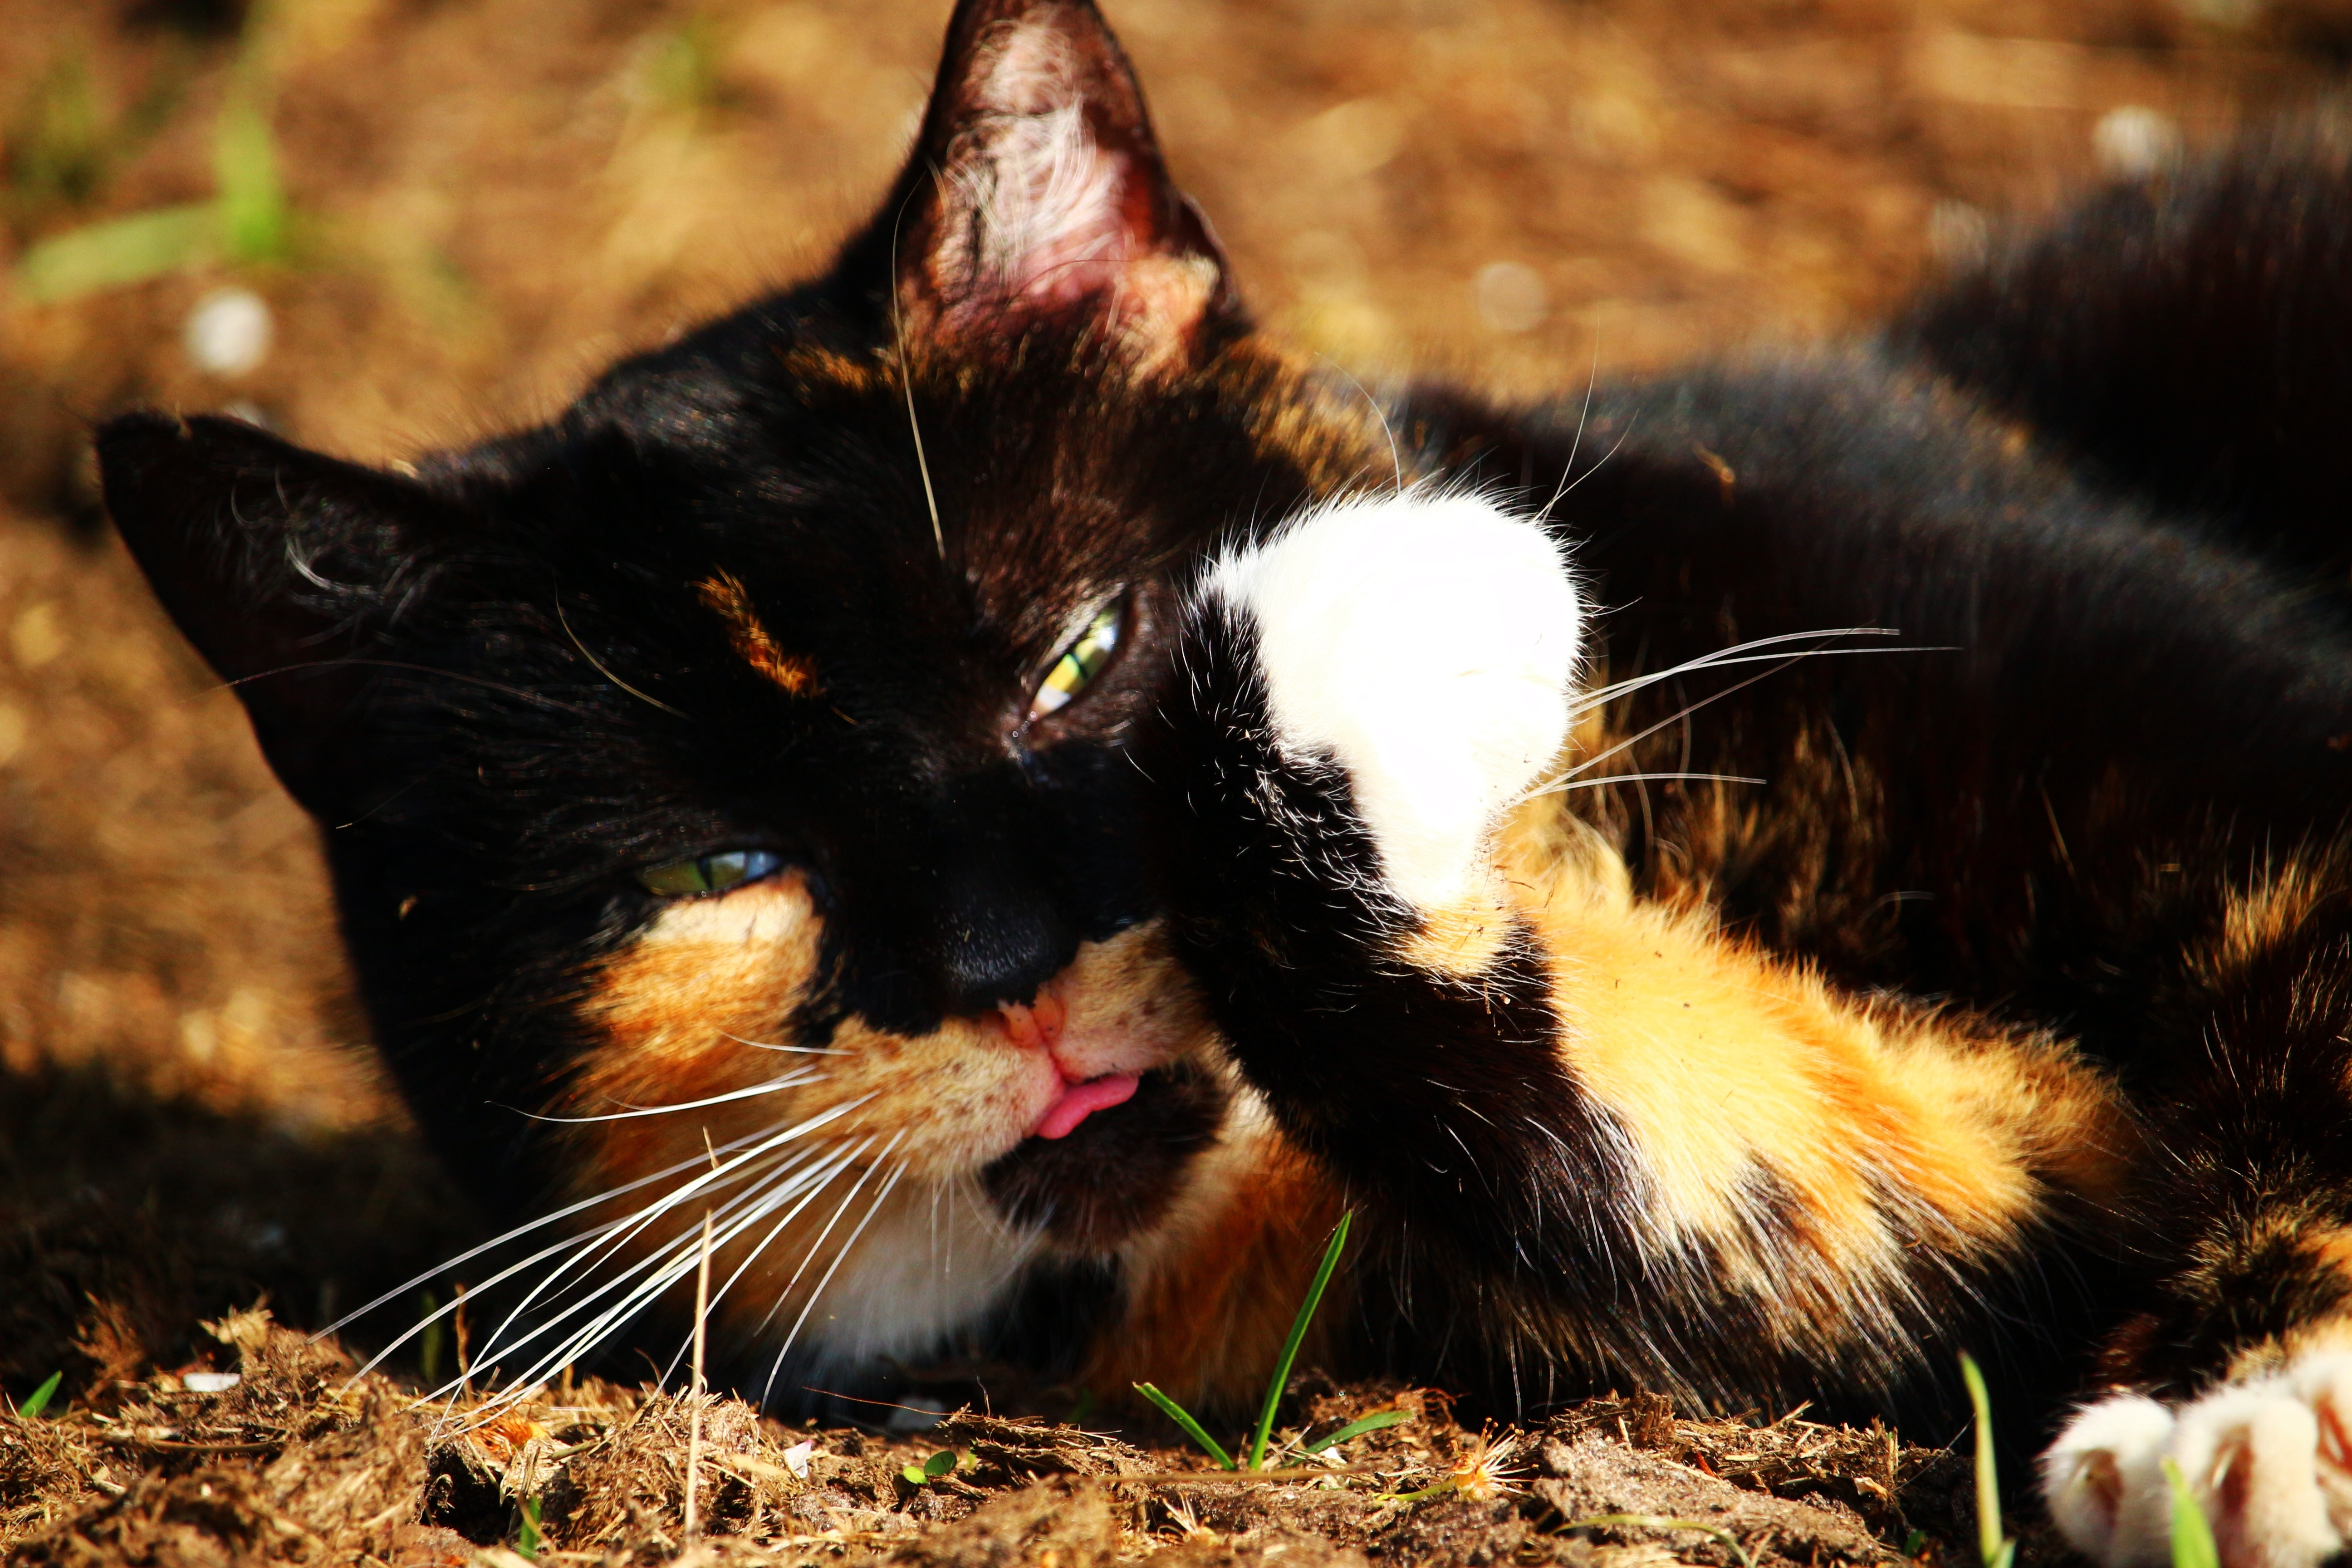
sun, kitten, cat, autumn, clean, mammal, black cat, fauna, close up, nose, whiskers, paw, vertebrate, mieze, domestic cat, lucky cat, three coloured, wild cat, small to medium sized cats, cat like mammal